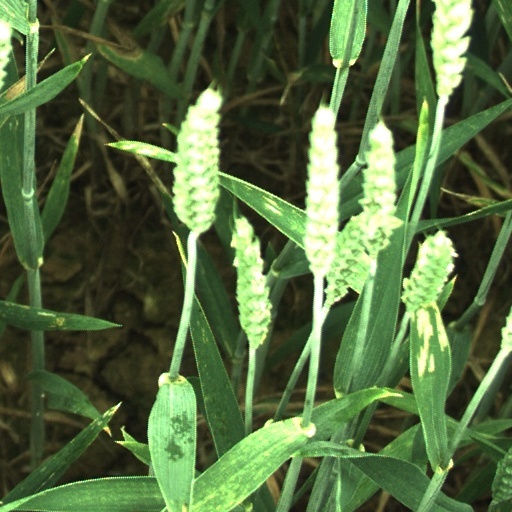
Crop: wheat